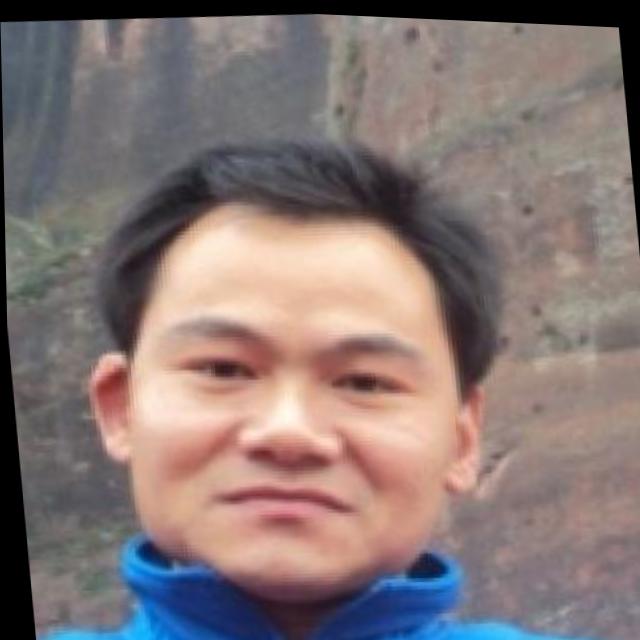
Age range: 21-44